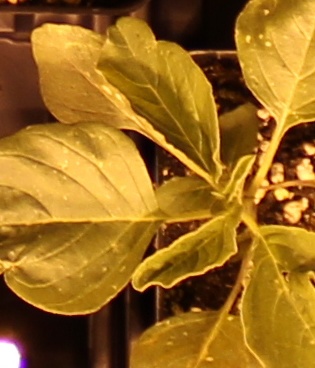
Label: Redroot Pigweed